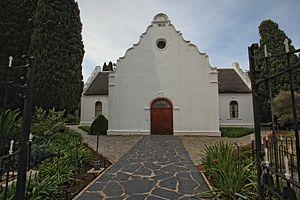
Paarl est une ville d'Afrique du Sud, dans la province du Cap-Occidental. Elle est connue pour le Paarl Rock, le plus grand bloc de granite au monde après l'Ayers Rocks/Uluru en Australie, mais aussi pour ses vignobles et pour son monument à la gloire de la langue afrikaans.